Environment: real
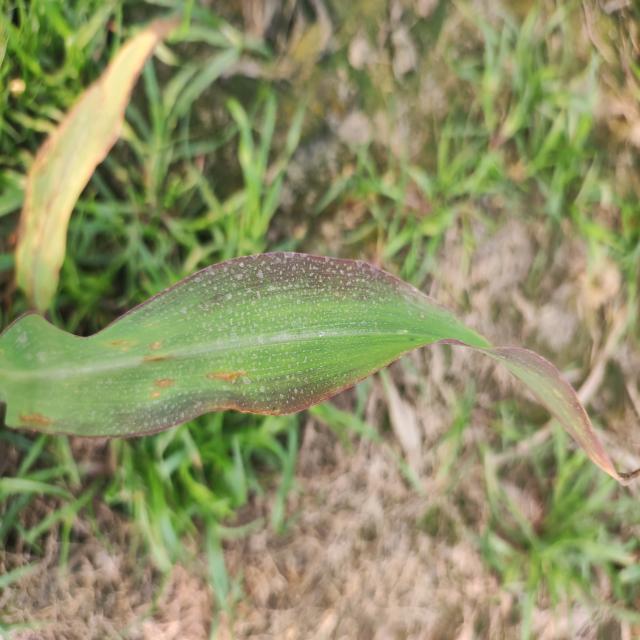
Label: phosphorus_deficiency